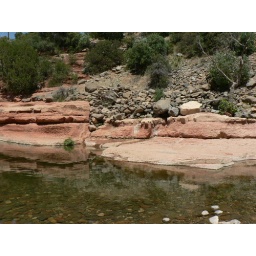
The clear, cold water in the canyon